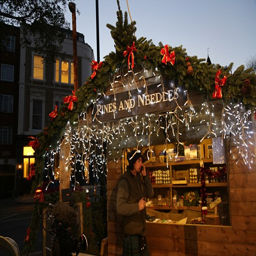
the couple have kept a low - profile but were spotted picking out a christmas tree together , pictured , on monday